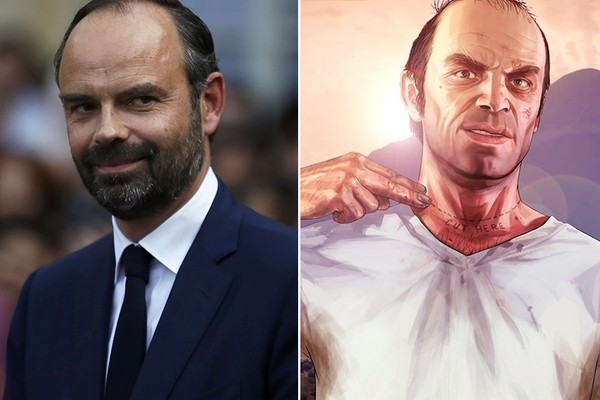
Gender: men